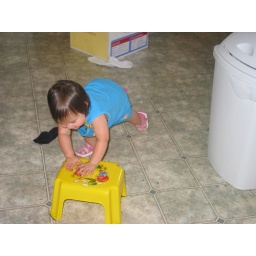
What a fun game. Pushing plastic chairs around the kitchen.